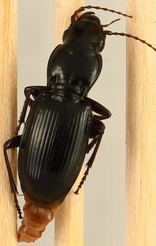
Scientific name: Pterostichus acutipes acutipes
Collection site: Great Smoky Mountains National Park NEON (GRSM), plot GRSM_012